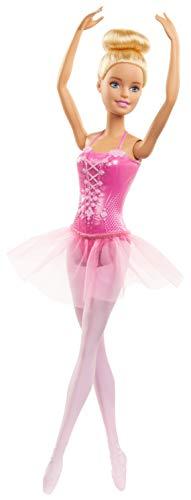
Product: Barbie Ballerina Doll with Tutu and Sculpted Toe Shoes, Blonde
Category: Toys & Games | Dolls & Accessories | Dolls
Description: The classic ballerina look includes a molded lace-up bodice with delicate straps, sheer removable tutu and sculpted toe shoes.
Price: $4.99
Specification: ProductDimensions:3.4x1.8x12.8inches|ItemWeight:4.5ounces|ShippingWeight:4.5ounces(Viewshippingratesandpolicies)|ASIN:B07XF91Y56|Itemmodelnumber:GJL59|Manufacturerrecommendedage:36months-6years